Aaron Loup

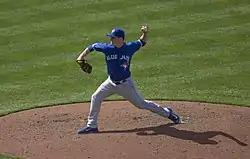
Loup during the 2015 season

Loup took the loss in the Blue Jays' second game of the 2015 season. Entering with a 3–1 lead against the New York Yankees in the eighth inning, he loaded the bases without recording an out. All three runners would come in to score and Toronto would lose, 4–3. Loup experienced ineffectiveness throughout the season, posting an ERA over 5.00 into August. After a 3–1 win over the Yankees on August 16, he was optioned to the Triple-A Buffalo Bisons. He was recalled on September 1. For the season, he was 2-5 and had a 4.46 ERA.